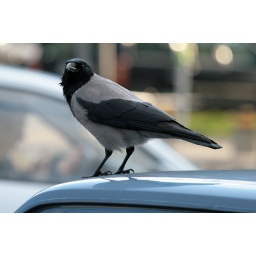
This car roof was used by this bird for take off.